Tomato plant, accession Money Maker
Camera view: vertical (180 deg); turntable rotation: 0 degrees
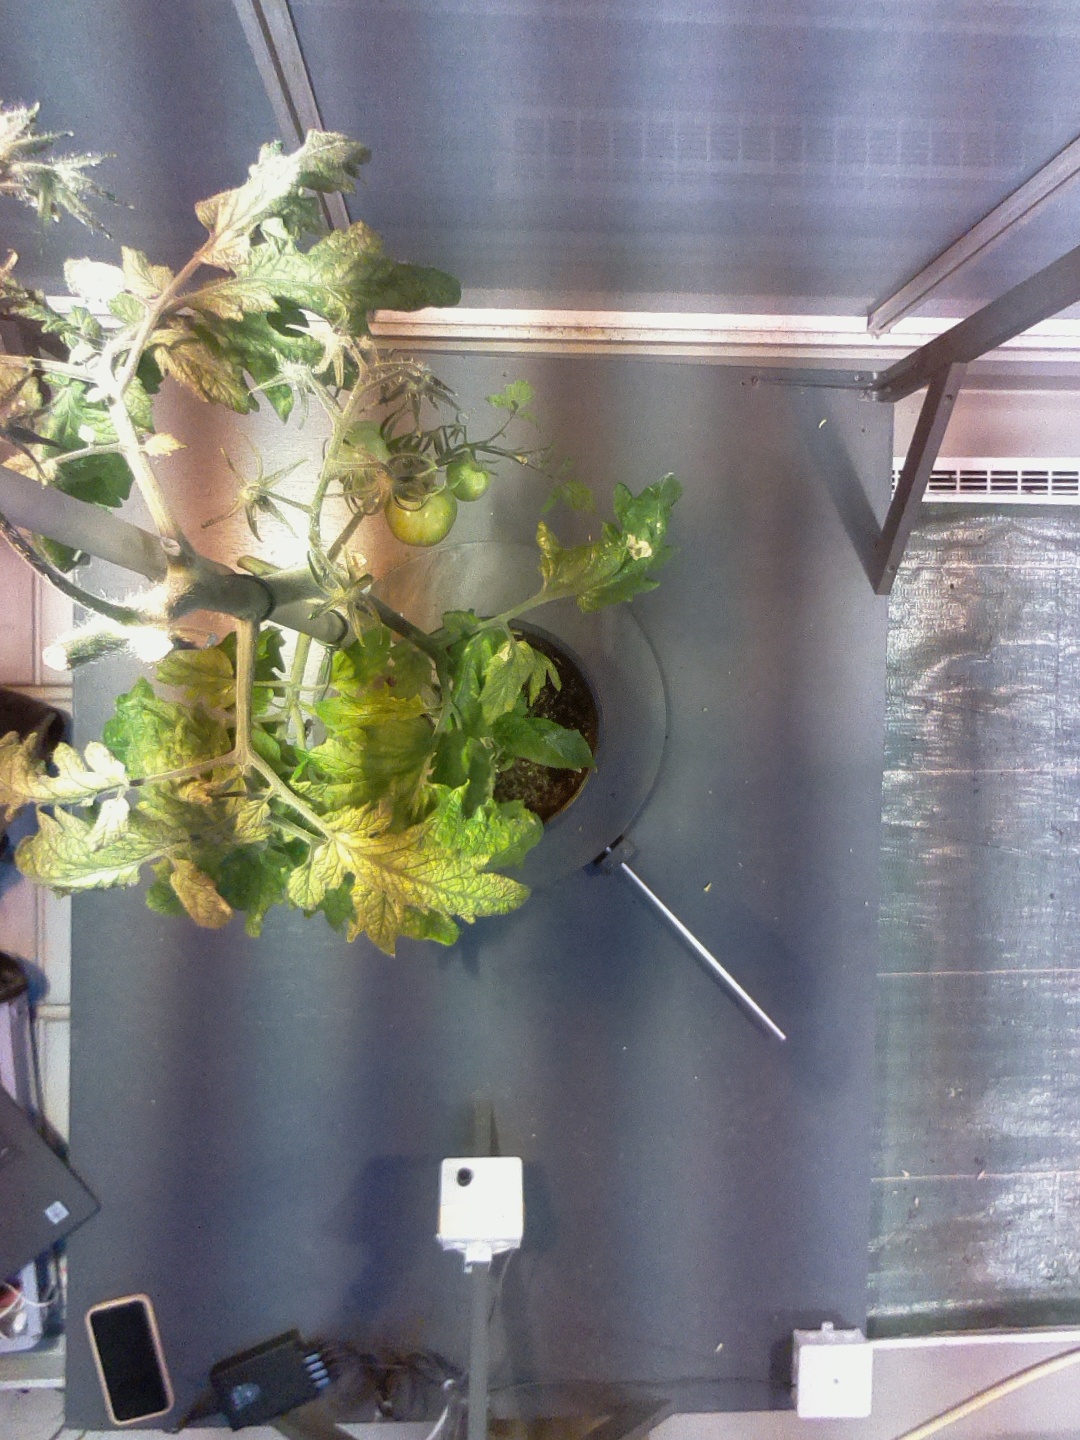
BBCH growth stage 76: 60%-70% of final fruit size